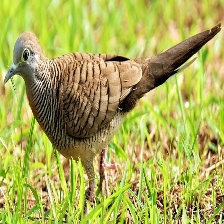
Species: ZEBRA DOVE
Scientific name: GEOPELIA STRIATA